Video design

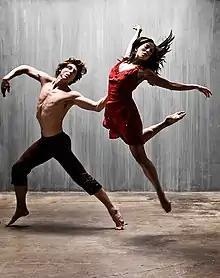
representation of movement

This is a tool used by a video designer to fit a video projection to multiple screens (or video walls); ranging from small, intimate displays to large video-walls. Doing so, shift the audience's perception of proximity, presence, and importance. Manipulation of scale, allows video designers to disrupt the realism creating a constructive views that contributes to the overall play. According to Rogala, "By altering the scale of the projected images—from close-up facial expressions to full-body silhouettes—we shift the viewer’s perception of spatial relationships and intimacy."